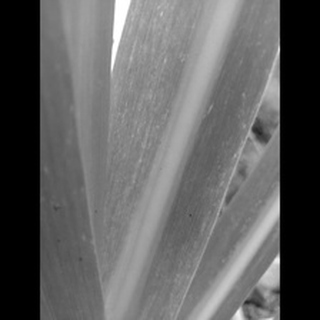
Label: sugarcane_mosaic